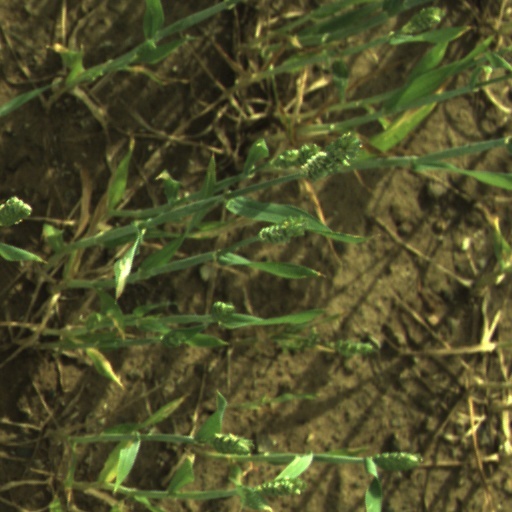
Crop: wheat